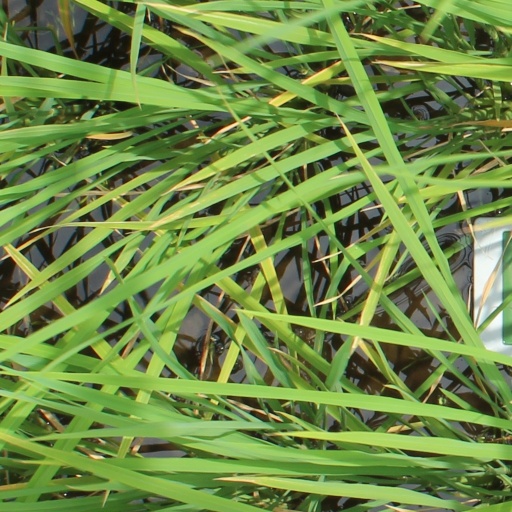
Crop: rice